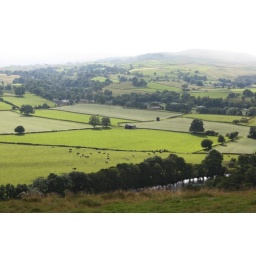
The cows down by the river are in sunlight, but a rain cloud is sweeping down the dale.